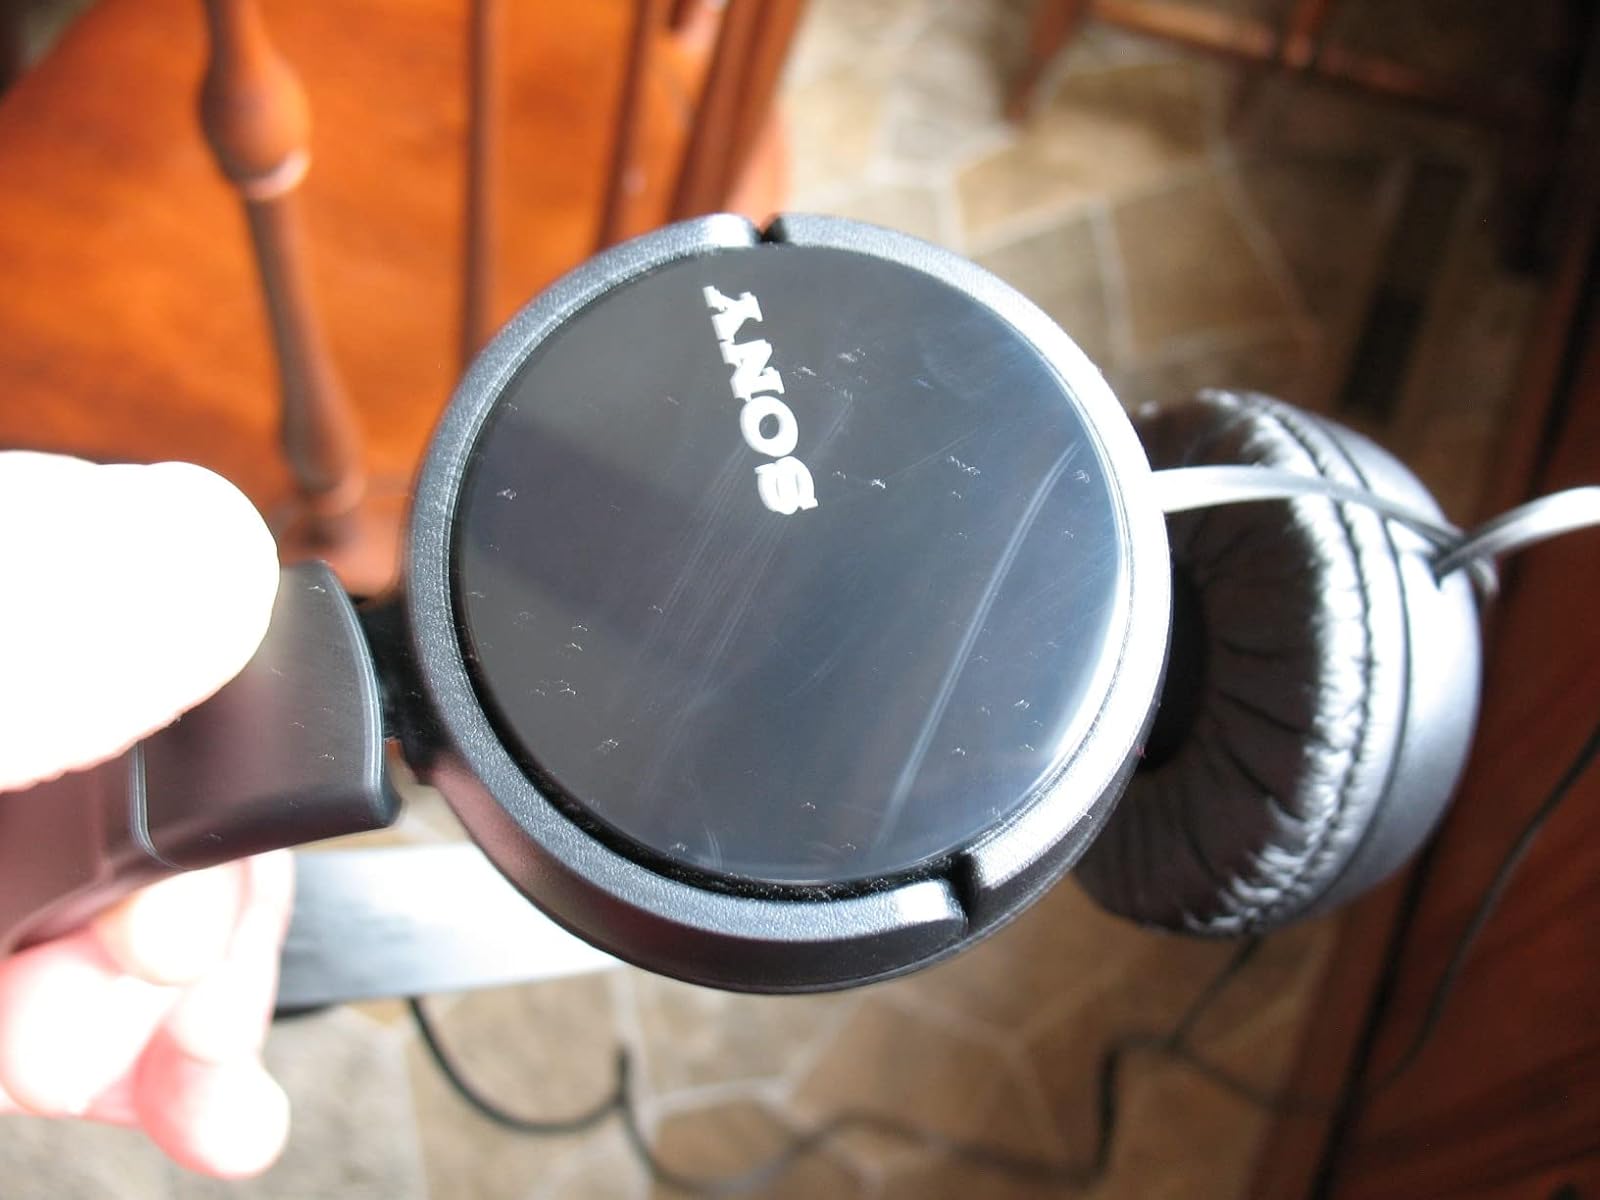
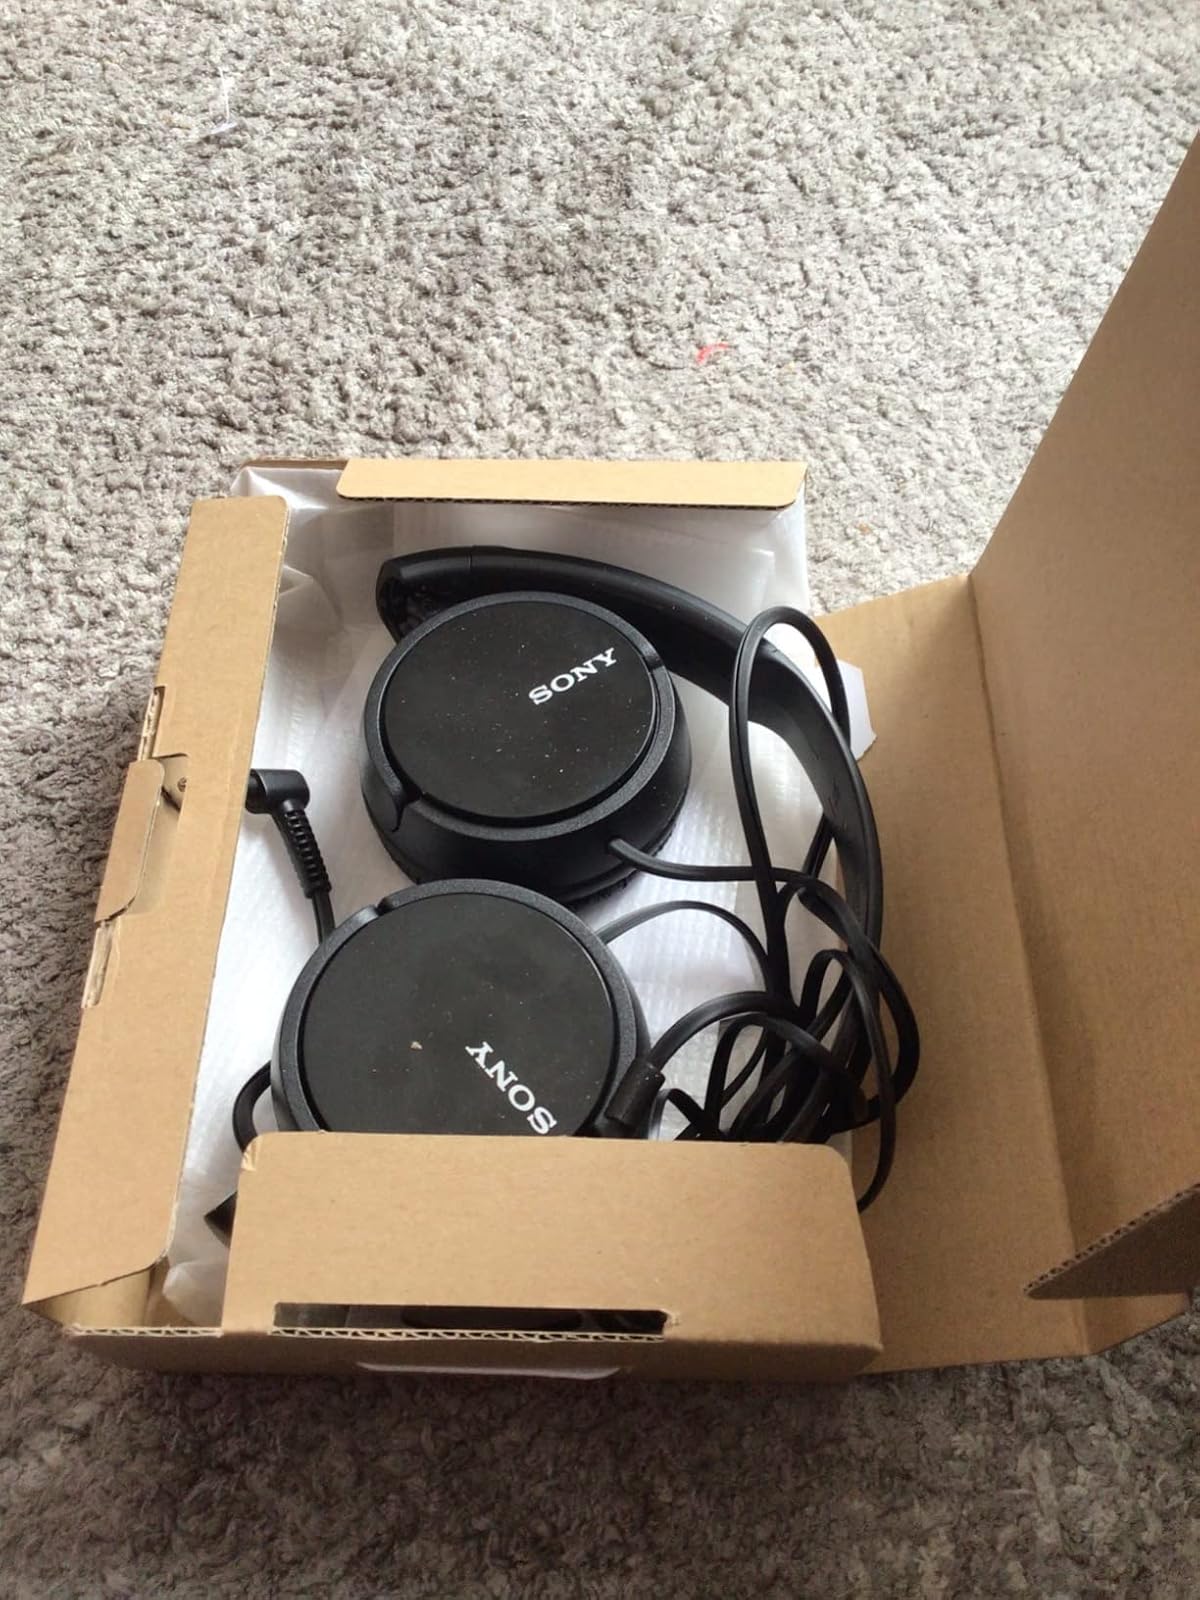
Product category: headphones
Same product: yes